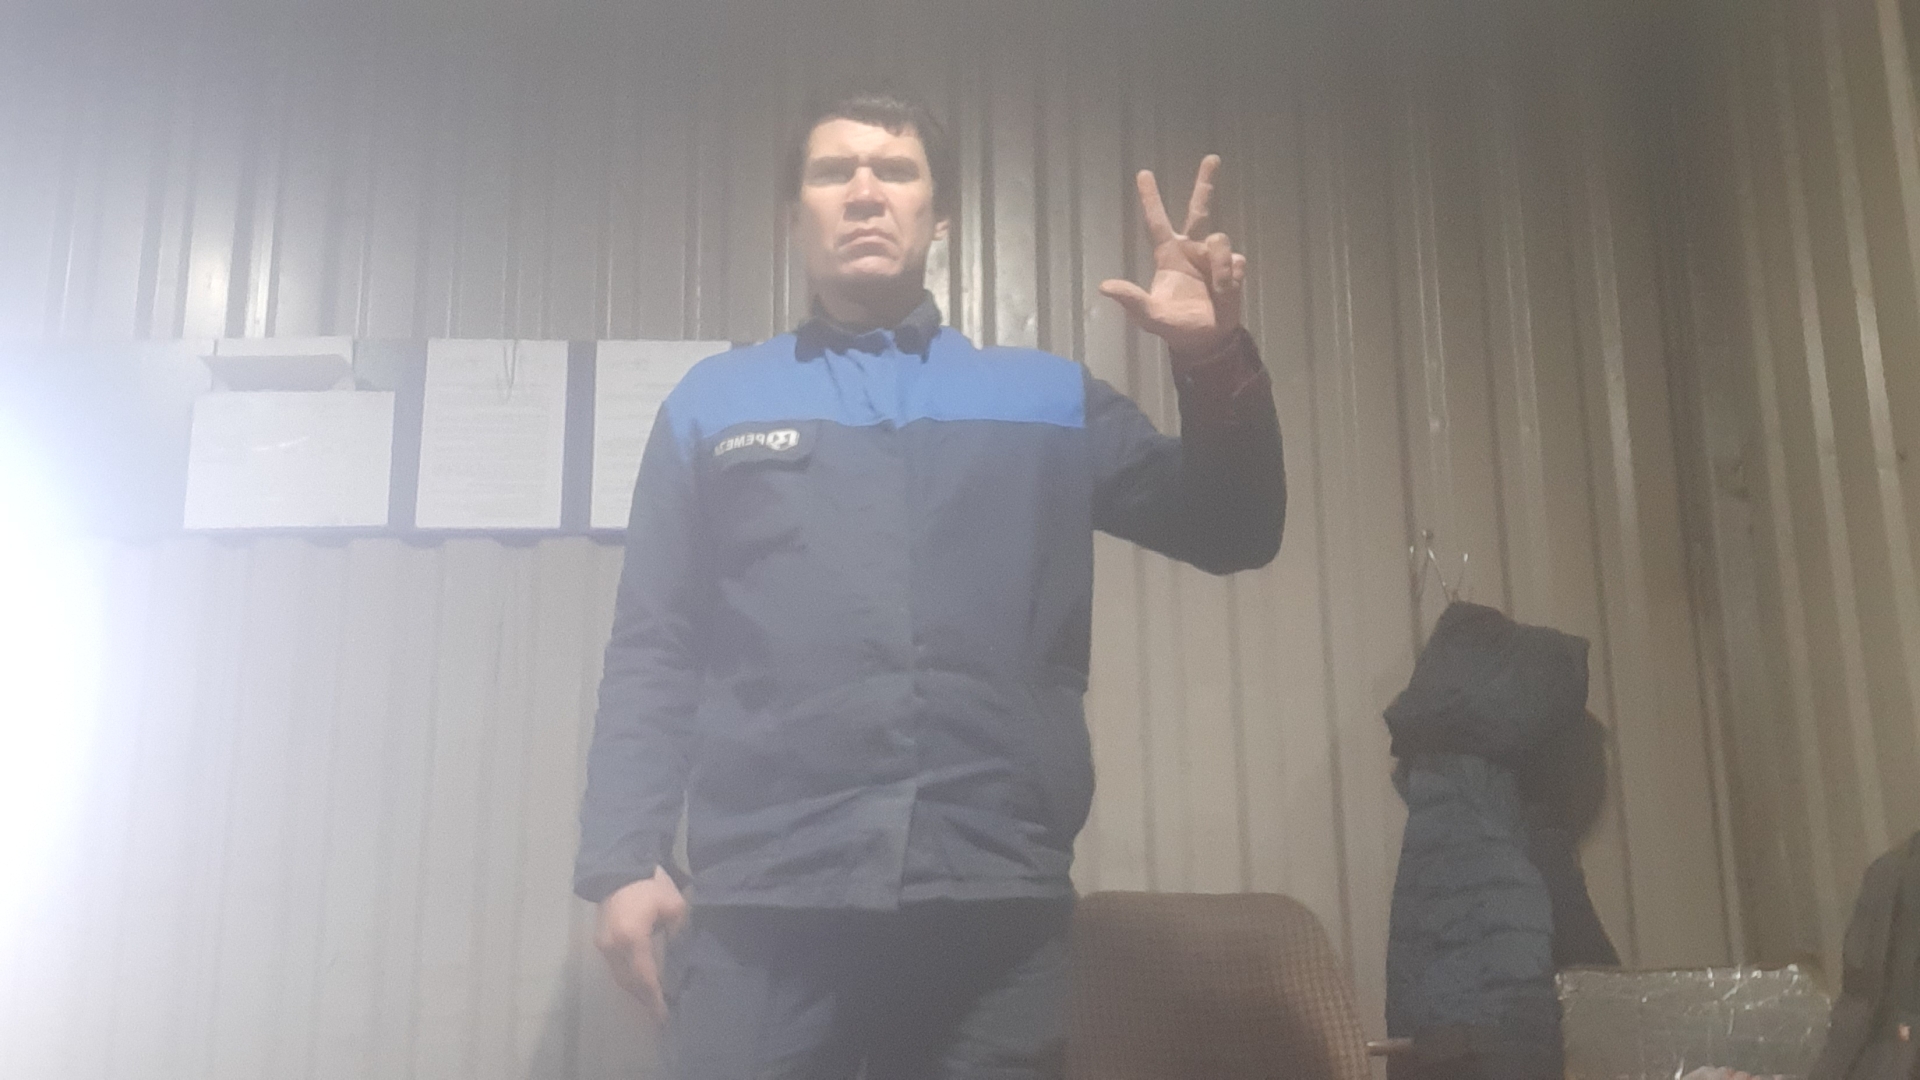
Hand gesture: three2